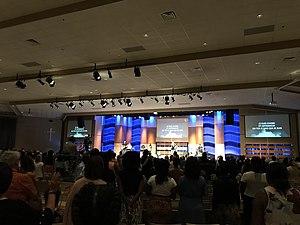
Église Nouvelle Vie de Longueuil, culte
La religion au Canada inclut une très grande diversité de groupes religieux et de croyances. La majorité de la population canadienne est chrétienne, représentant 67 % des Canadiens. L'Église catholique romaine est la confession la plus importante parmi les Chrétiens du Canada. En pourcentage de la population, le christianisme est suivi par les gens sans religion qui représentent 24 % de la population. Les autres religions, les principales étant l'islam, l'hindouisme, le sikhisme, le bouddhisme et le judaïsme, englobent 8 % de la population. Les taux d'affiliation à une religion sont en baisse constante.
L'évangélisme au Québec est un mouvement chrétien évangélique, composé de plusieurs dénominations chrétiennes et d'Églises évangéliques dans la province du Québec.
L'Église Nouvelle Vie est une megachurch chrétienne évangélique pentecôtiste, située à Longueuil, au Canada. En 2015, elle comptait 4 000 membres. Elle est affiliée à l’Association chrétienne pour la Francophonie. Son pasteur principal est Claude Houde.